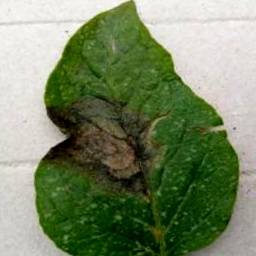
Etiqueta: Late Blight